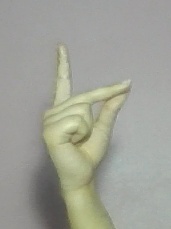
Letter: ta